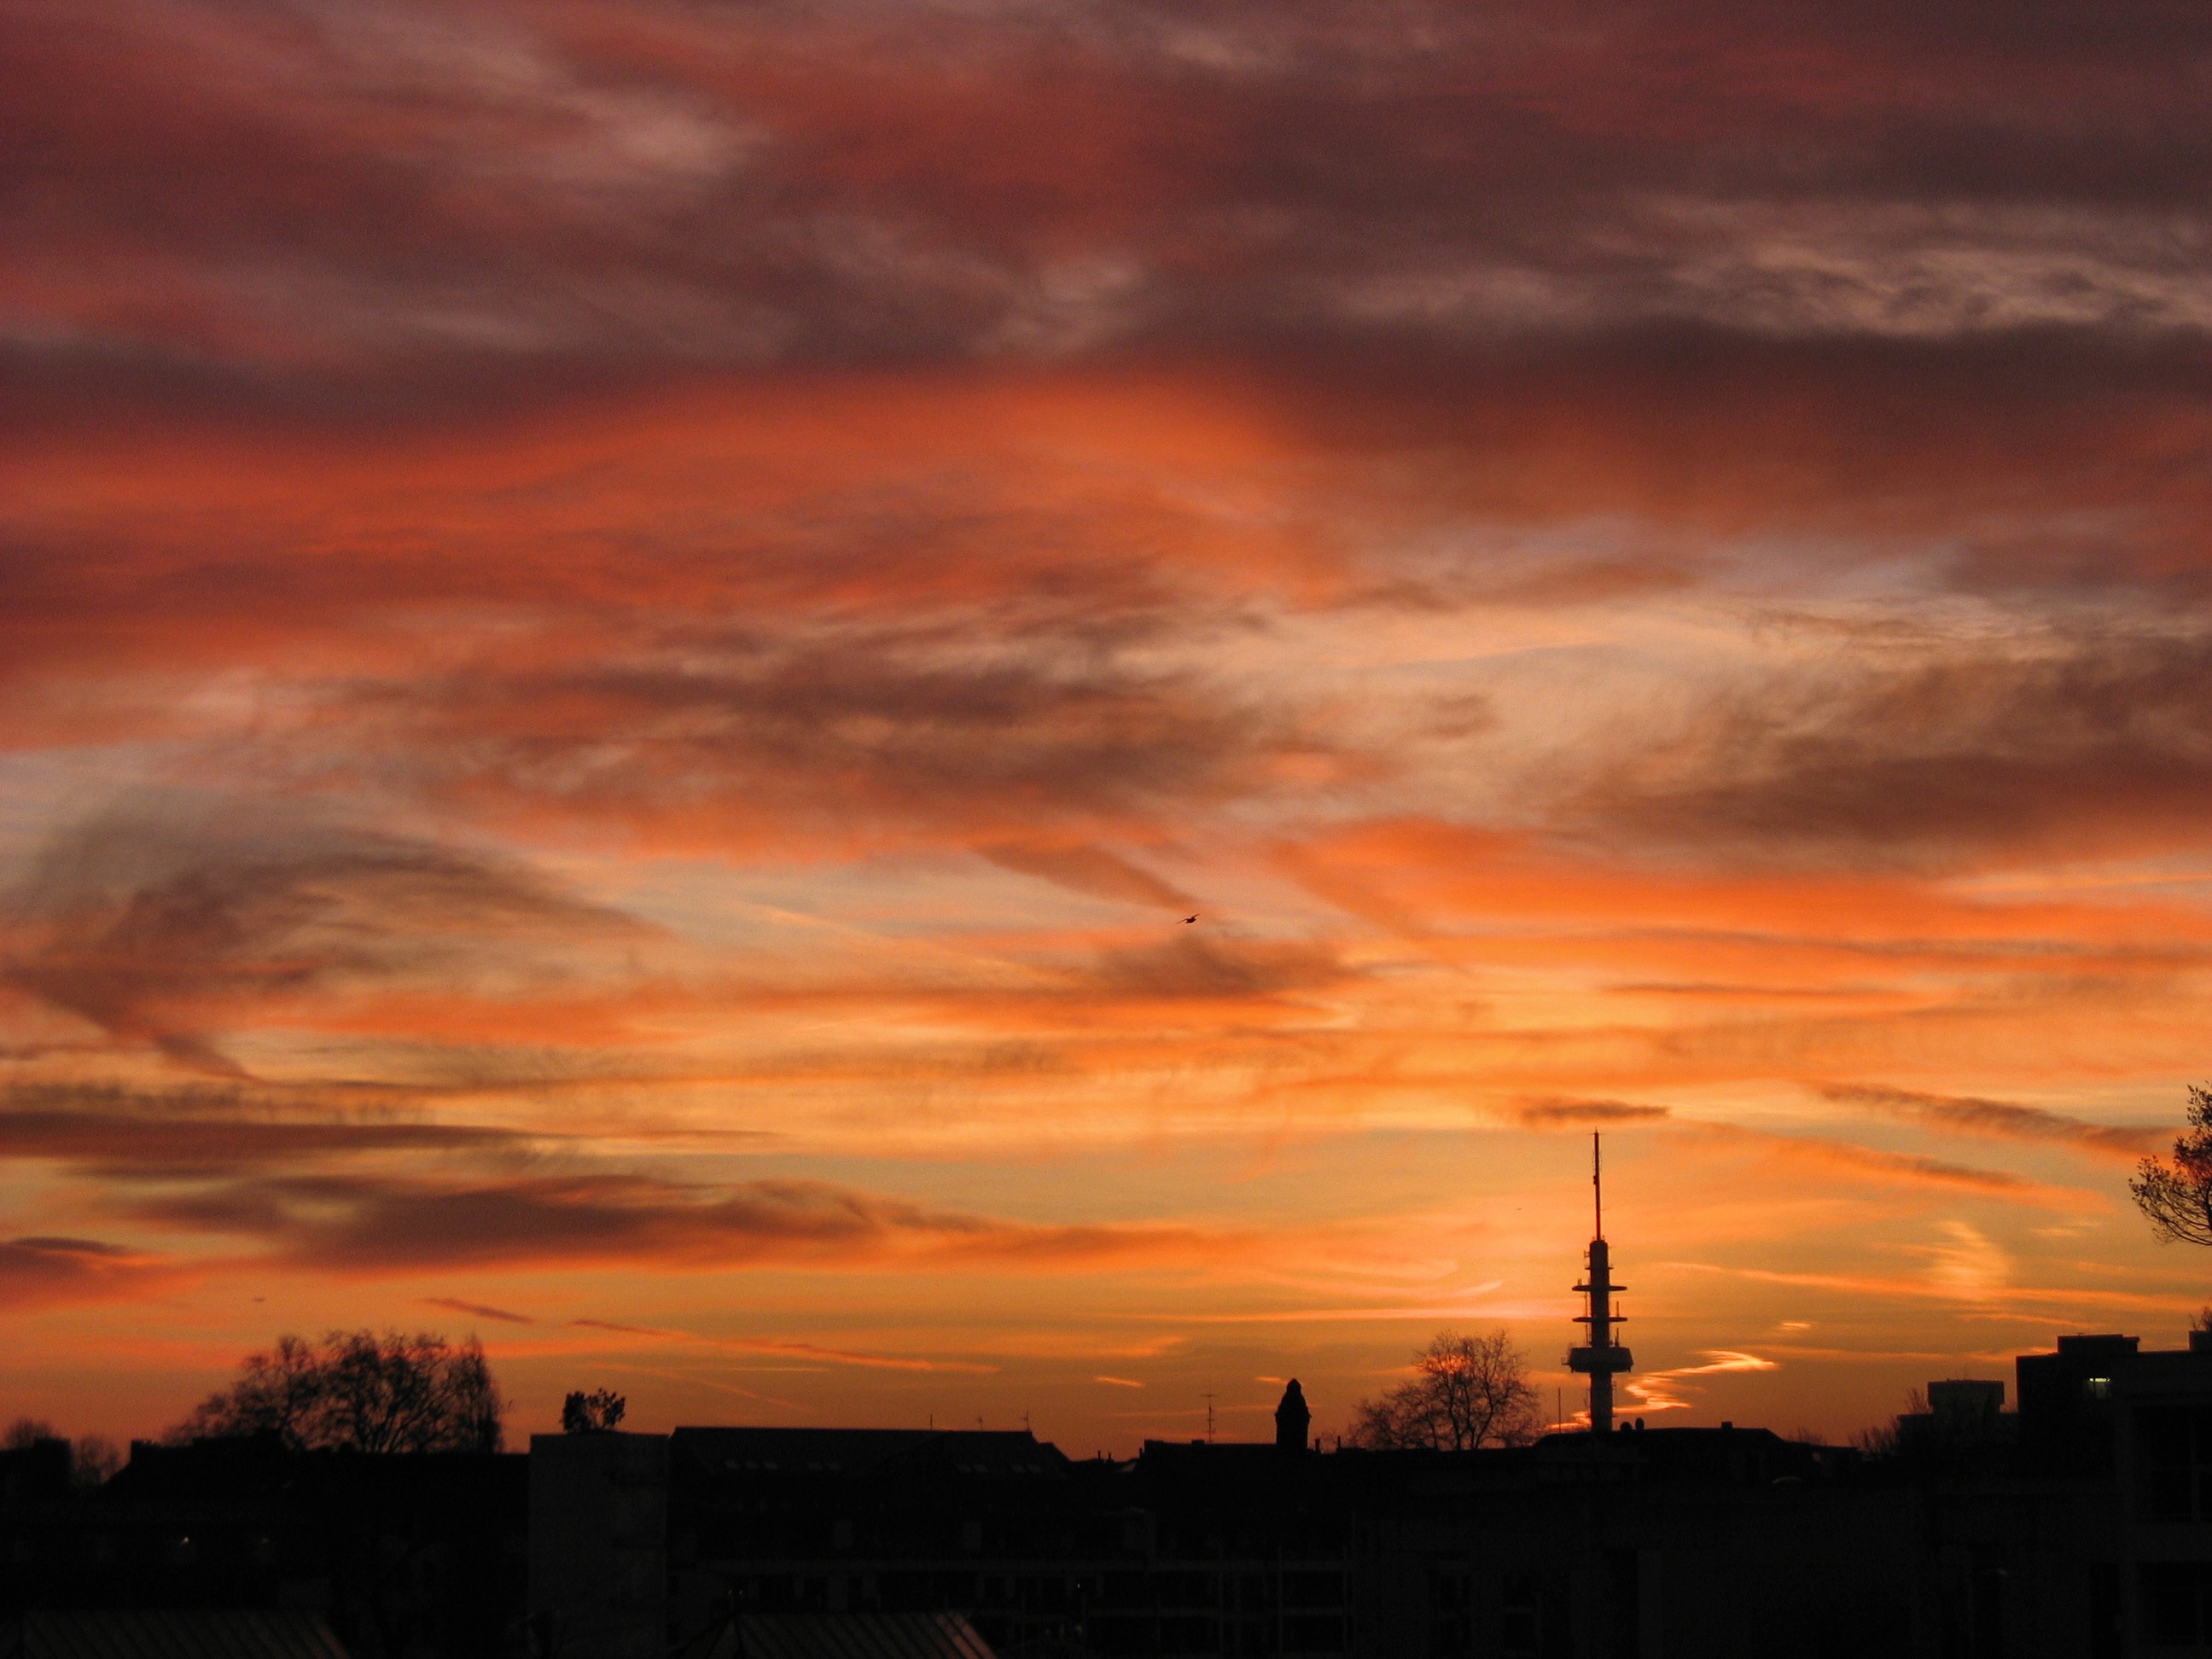
horizon, cloud, sky, sun, sunrise, sunset, sunlight, morning, dawn, atmosphere, dusk, evening, orange, skies, afterglow, morgenrot, meteorological phenomenon, red sky at morning